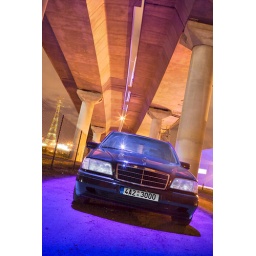
Shot under a bridge with a blue like falling over the car. Really nice look here.